Randall J. LeVeque

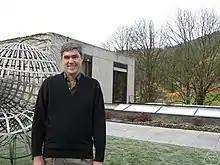
Randall J. LeVeque in 2008

Randall J.. LeVeque is a Professor of Applied Mathematics at University of Washington who works in many fields including numerical analysis, computational fluid dynamics, and mathematical theory of conservation laws. Among other contributions, he is lead developer of the open source software project Clawpack for solving hyperbolic partial differential equations using the finite volume method. With Zhilin Li, he has also devised a numerical technique called the "immersed interface method" for solving problems with elastic boundaries or surface tension.